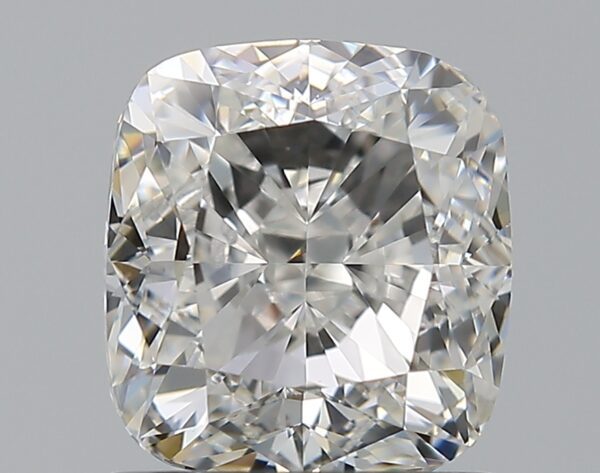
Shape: cushion
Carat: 1.5
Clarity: VVS2
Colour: G
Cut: GD
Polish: EX
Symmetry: VG
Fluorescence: F
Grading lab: GIA
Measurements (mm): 6.41 x 5.93 x 4.35